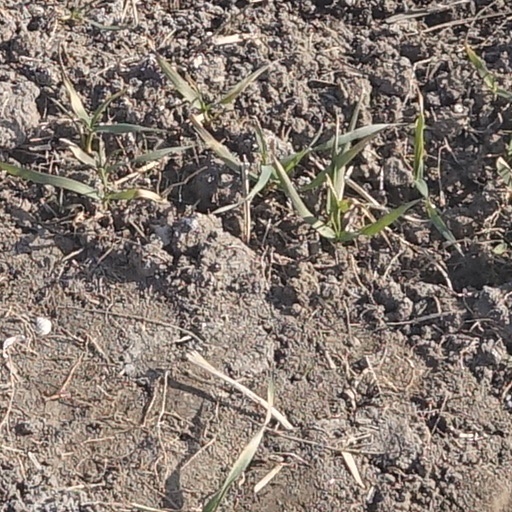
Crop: wheat